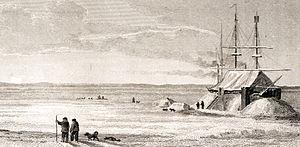
Le HMS Hecla était une bombarde de 372 tonnes de classe Hecla appartenant à la Royal Navy. Lancée le 15 juillet 1815, elle fut en service actif lors d'une attaque contre des barbaresques à Alger en août 1816. Plus tard, elle a été convertie en navire d’exploration pour des missions vers l’Arctique.